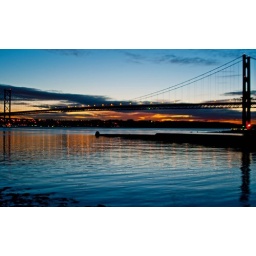
Sun setting behind the road bridge over the River Forth. Lights from South Queensferry are left of centre.